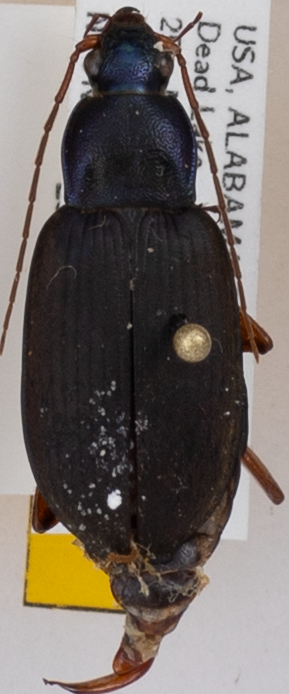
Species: Chlaenius erythropus
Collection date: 2017-09-05
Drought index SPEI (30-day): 0.312
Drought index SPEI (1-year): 0.006
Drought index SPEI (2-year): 0.212